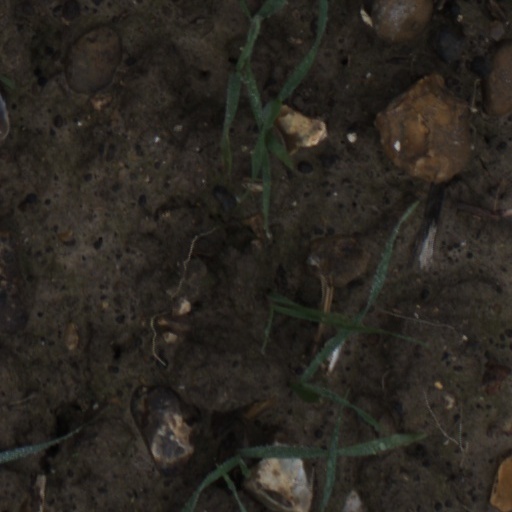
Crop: wheat